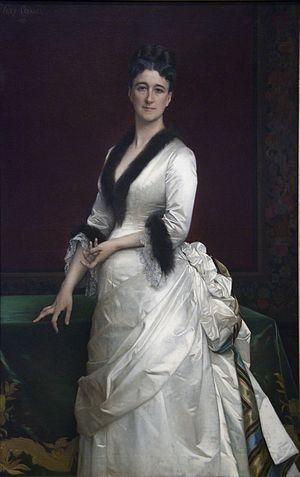
Portrait de Catharine Lorillard WolfeItaliano: Ritratto di Catharine Lorillard Wolfe
Alexandre Cabanel, né le 28 septembre 1823 à Montpellier et mort le 23 janvier 1889 à Paris 8ᵉ, est un artiste peintre français, considéré comme l'un des grands peintres académiques du Second Empire, dont il est l'un des artistes les plus admirés.